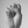
ASL letter: S